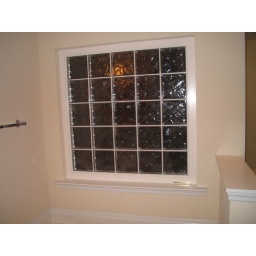
The window over the master bathroom tub.